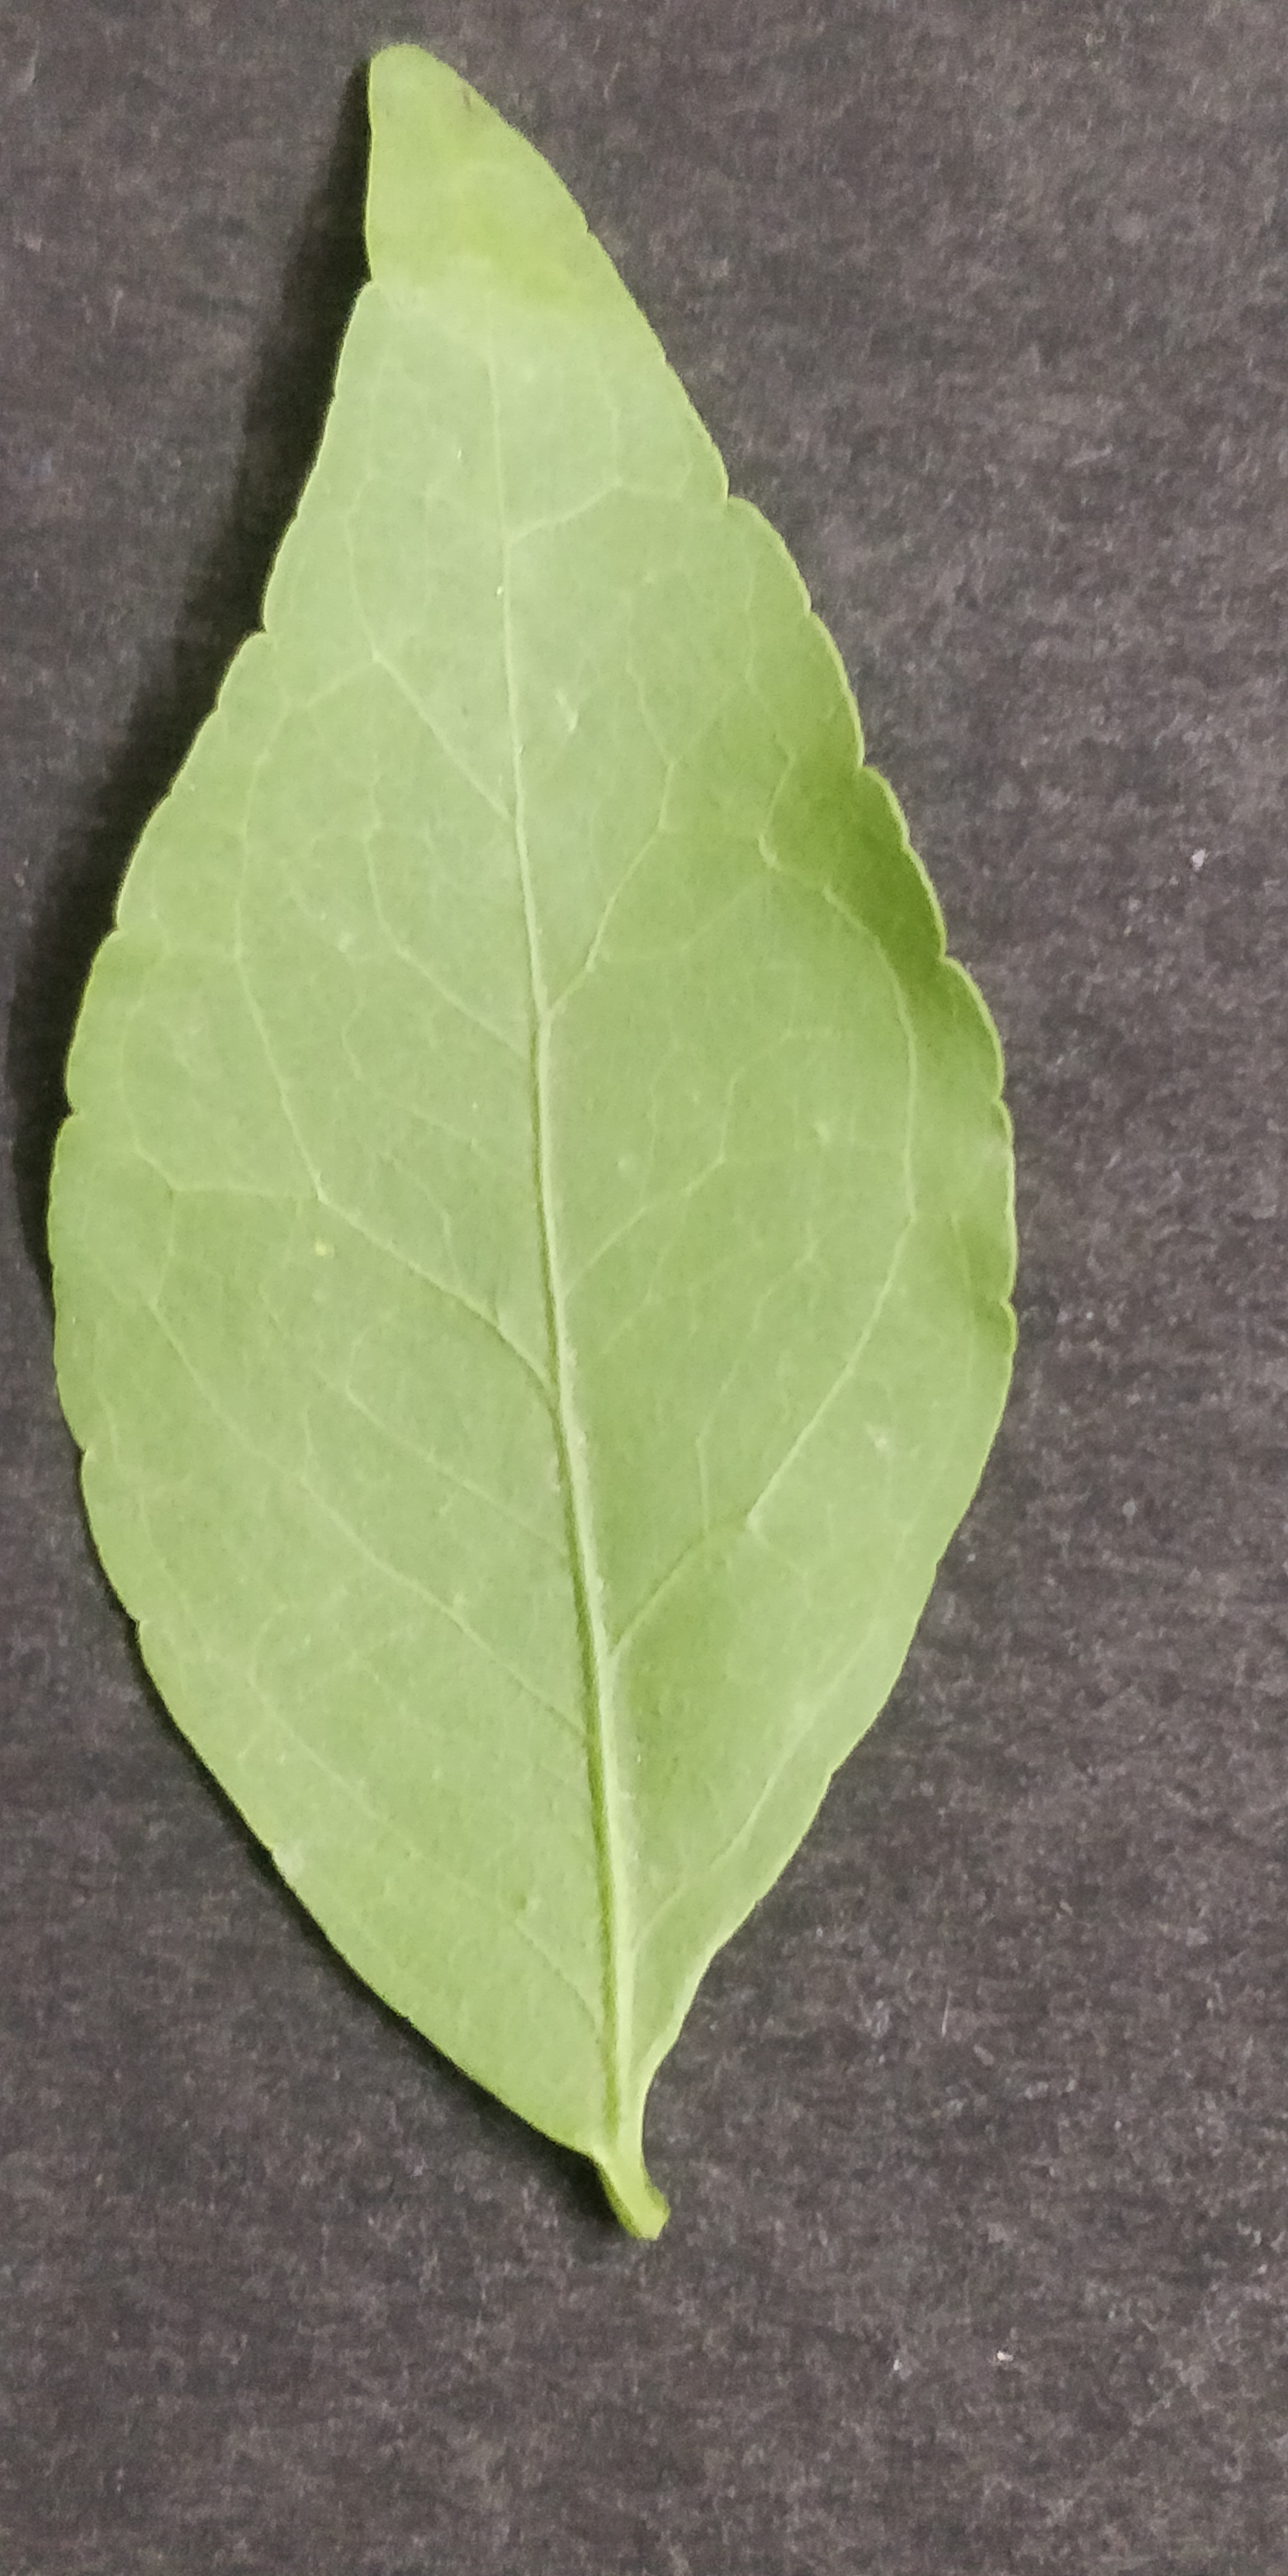
Plant species: Bael